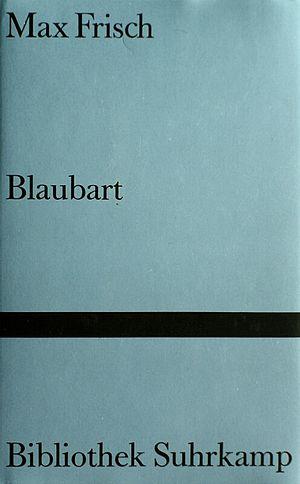
Barbe-Bleue est un récit de l'écrivain suisse Max Frisch. Il est paru dans sa forme définitive en 1982, et constitue la dernière œuvre littéraire de cet auteur. Dans ce récit, Frisch reprend encore quelques motifs essentiels de son œuvre : la recherche de son identité personnelle, la représentation de l'individu par l'image que son entourage s'en fait, ainsi que la faute et la conscience de la faute d'un homme à l'égard de la femme.